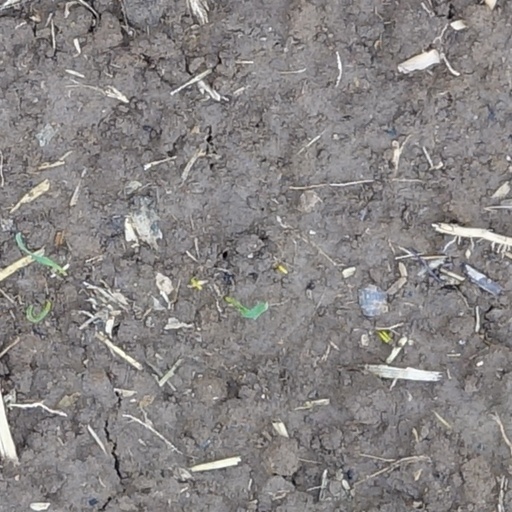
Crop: wheat